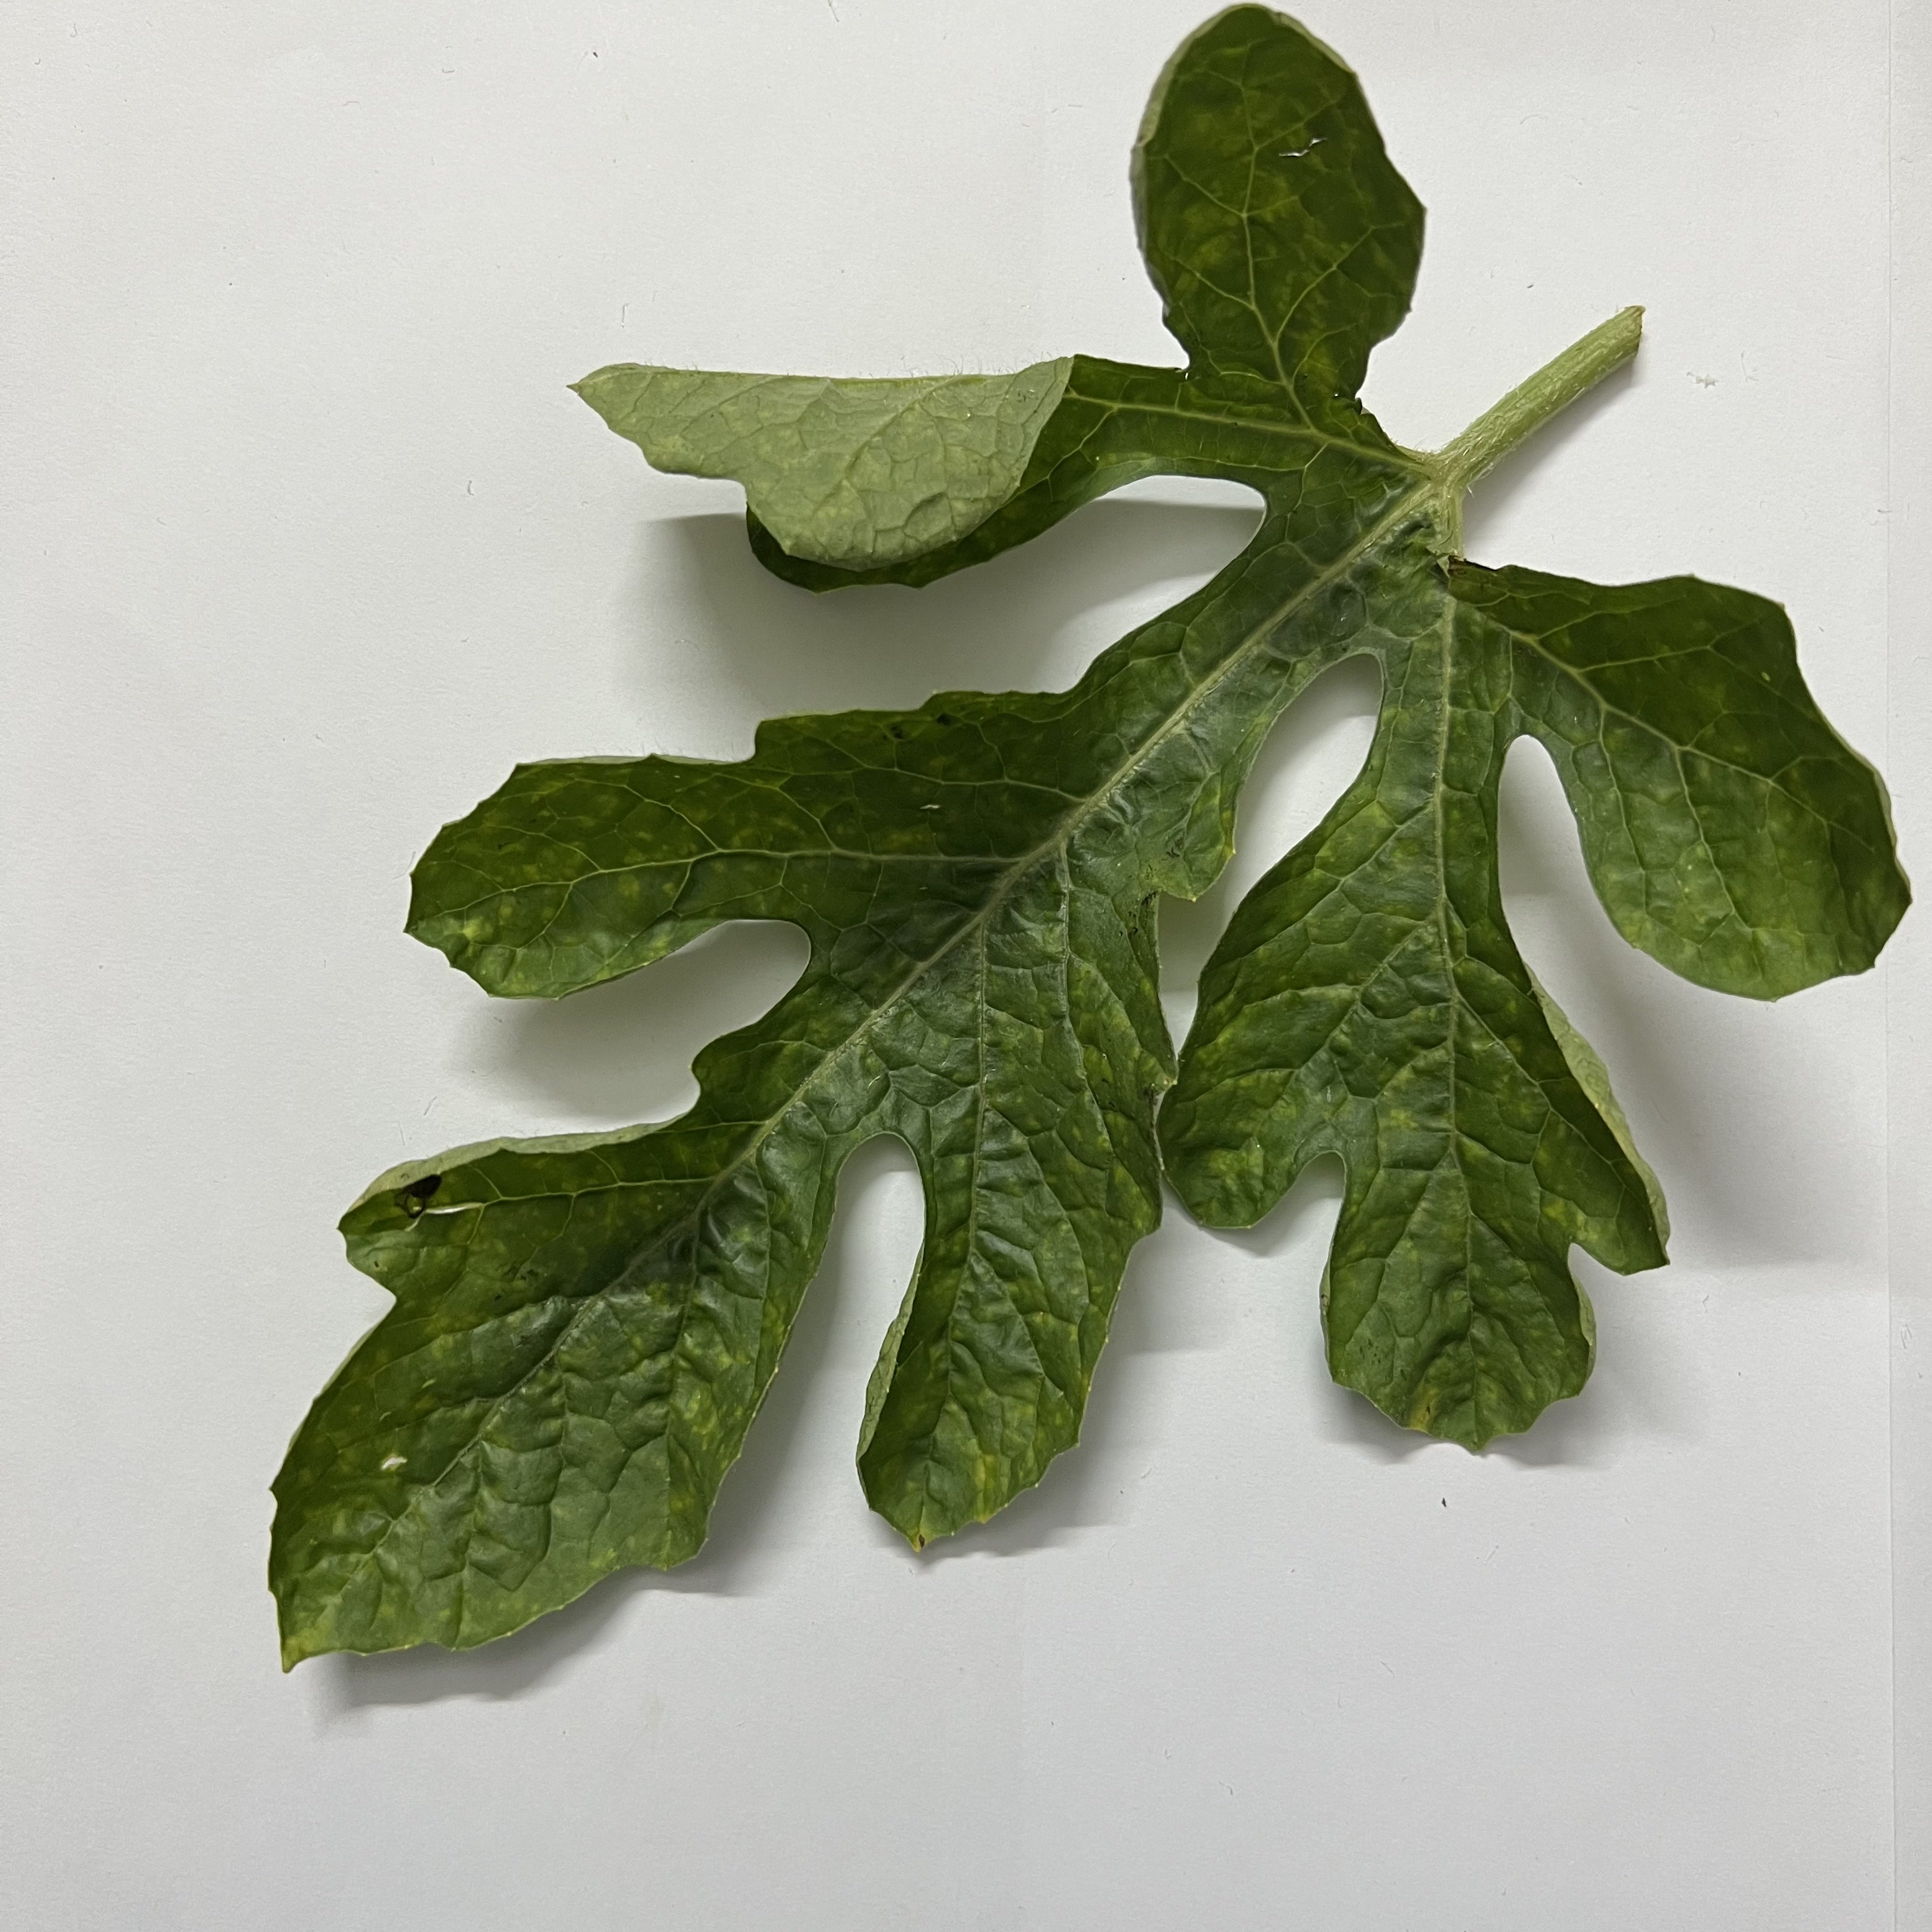
Label: Mosaic_Virus